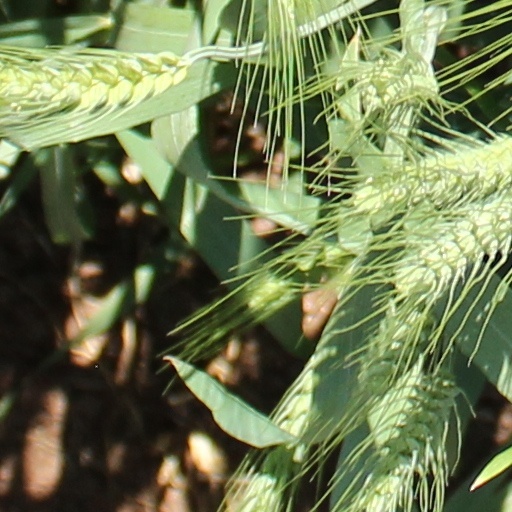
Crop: wheat